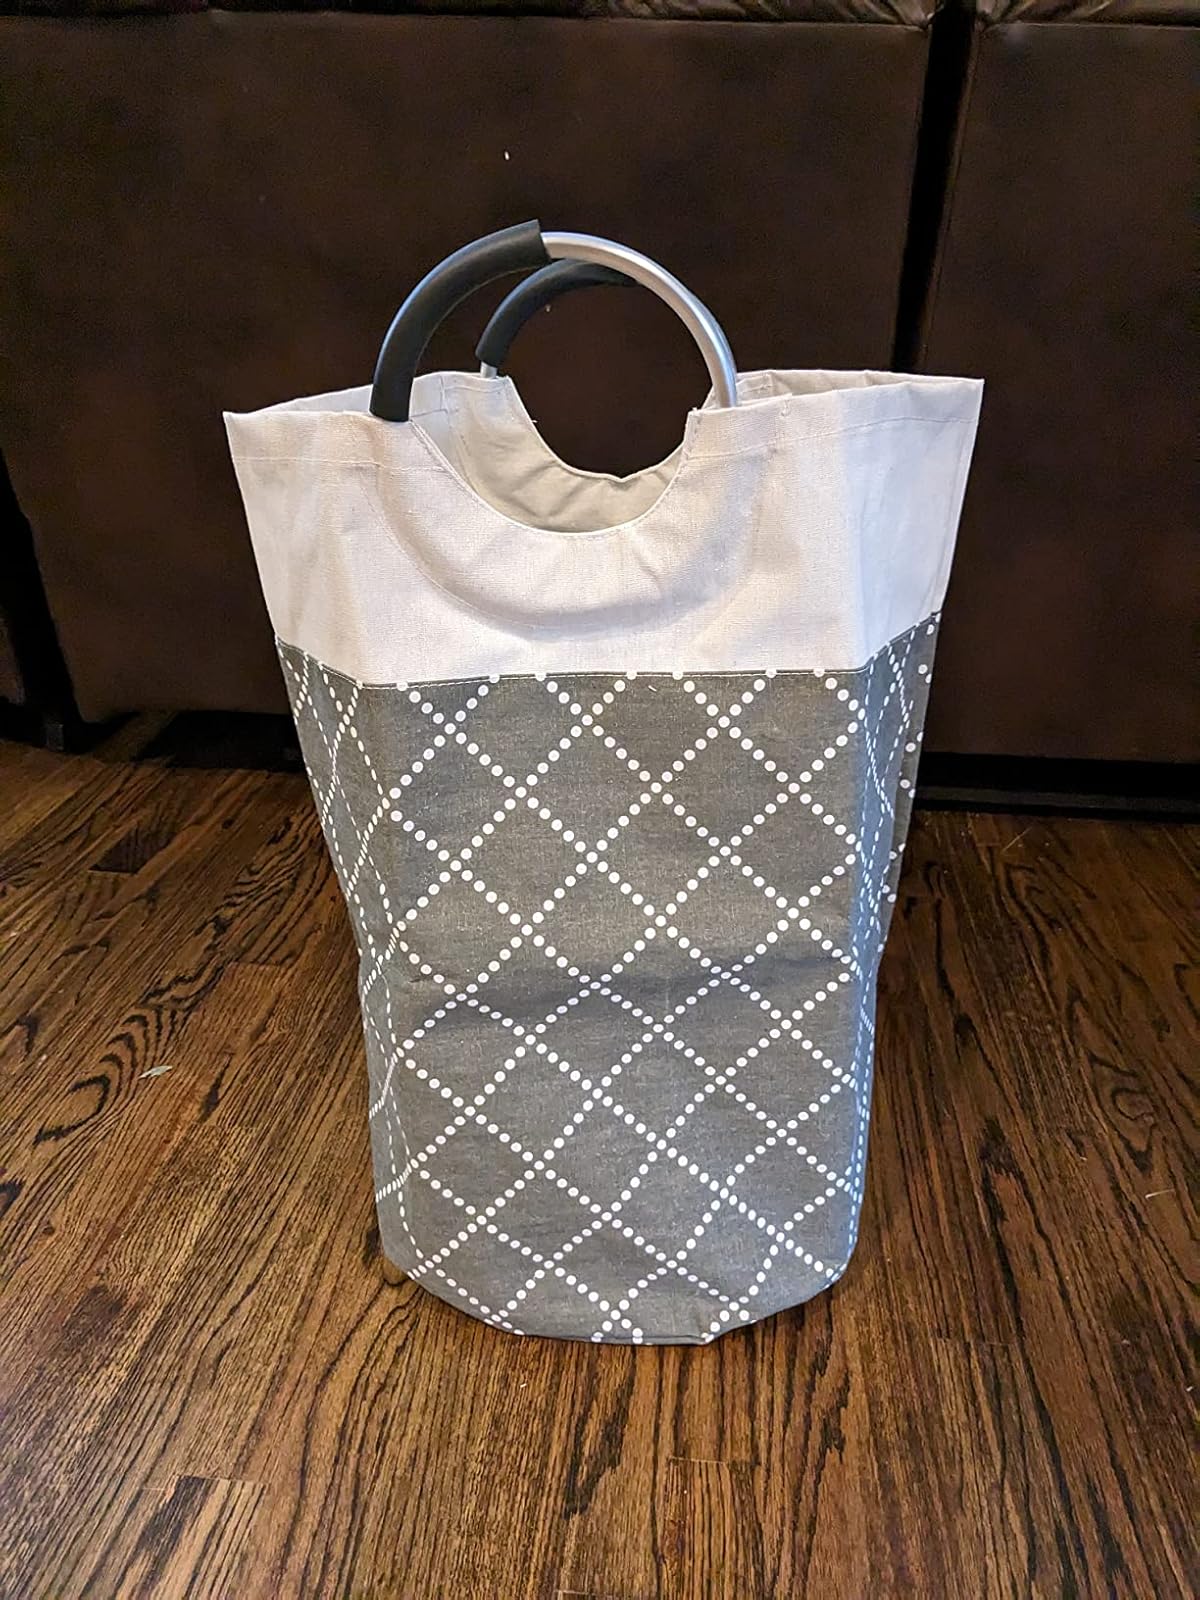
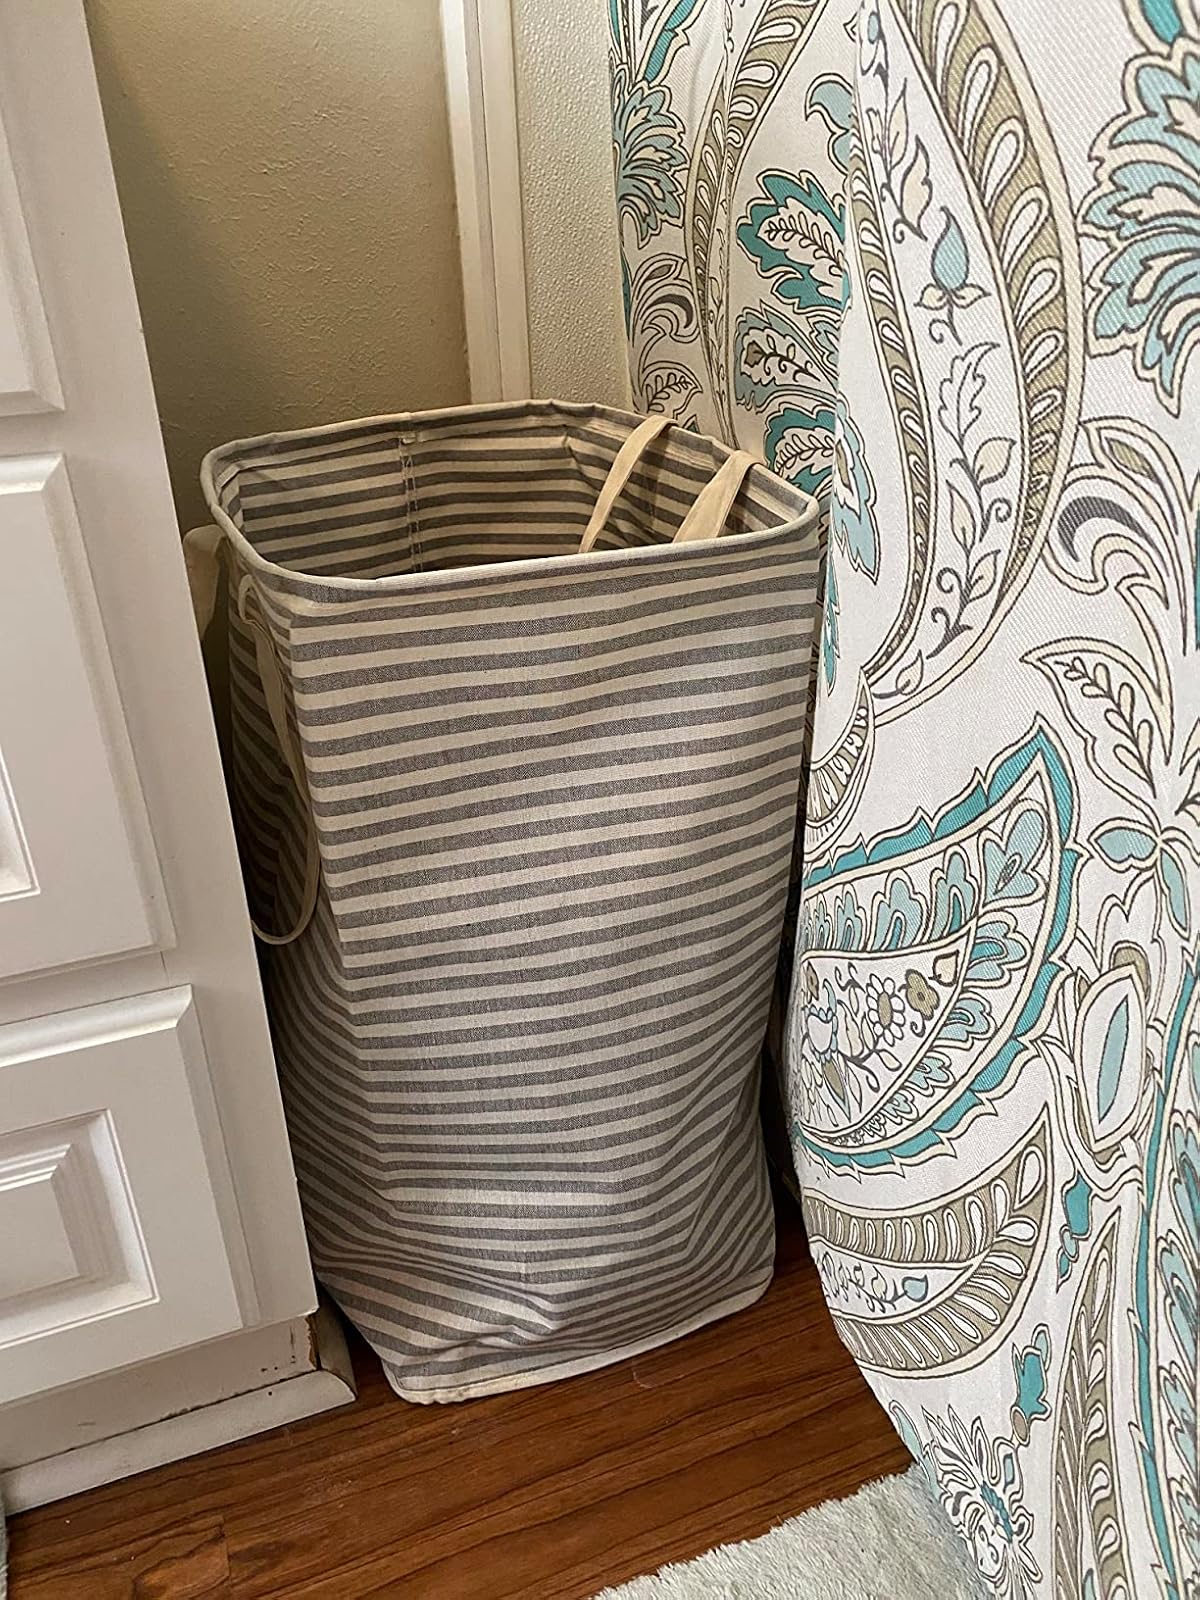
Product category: items_hamper
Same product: no